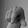
ASL letter: Q